Cottingley, Bradford

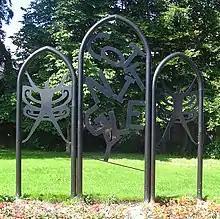
Fairies signpost in Cottingley

The village is in the Aire Valley between Shipley and Bingley approximately above sea level with the River Aire to the north. The road through the village has been changed at least twice. Originally, to exit south from Bingley, travellers had to cross Ireland Bridge then Beckfoot Bridge and approach Cottingley on the south side of the river. The bridge across the River Aire leading towards Bingley was built by 1649, when it appears in the "Book of Bridges in the Session Rolls of Wakefield." It was recorded in 1664 that "a great floode hath taken away the foundations so that the whole bridge is shrunke." Cottingley Bridge was rebuilt and in the early 19th century, it was a hamlet independent of Cottingley.